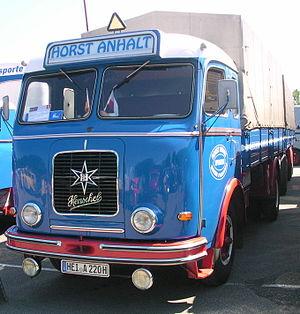
L'entreprise Henschel & Sohn était une entreprise de construction mécanique allemande, créée le 28 juin 1810 par Georg Christian Carl Henschel à Cassel et son fils Johann Werner Henschel. Dès 1817, le frère aîné de Johann Werner, Carl Anton Henschel, devient partenaire de l'entreprise.